Ten Seconds to Hell

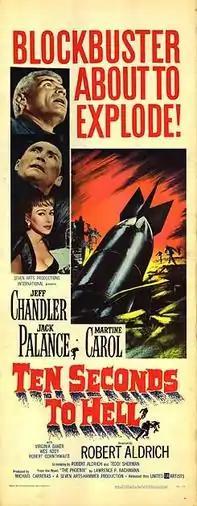
Theatrical poster

Ten Seconds To Hell (released in the UK as The Phoenix) is a 1959 British and West German film directed by Robert Aldrich, based on Lawrence P. Bachmann's novel "The Phoenix". The Hammer Films/UFA joint production stars Jack Palance, Jeff Chandler and Martine Carol.